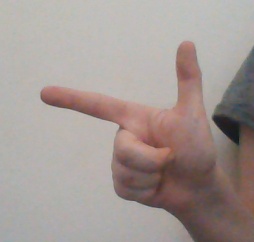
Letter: yaa